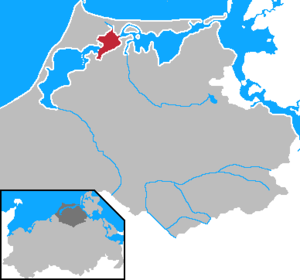
Bodstedter Bodden
Bodstedter Bodden
Bodstedter Bodden er en del af fjorkæden Darß-Zingster Boddenkette og Nationalpark Vorpommersche Boddenlandschaft. Den ligger på den sydlige del af halvøen Fischland-Darß-Zingst ved Mecklenburg-Vorpommerns kyst. Den bugtrige med siv bevoksede kystlinie er et smukt landskab, hvor de ved kysten nærliggende landsbyer er populære turistmål.